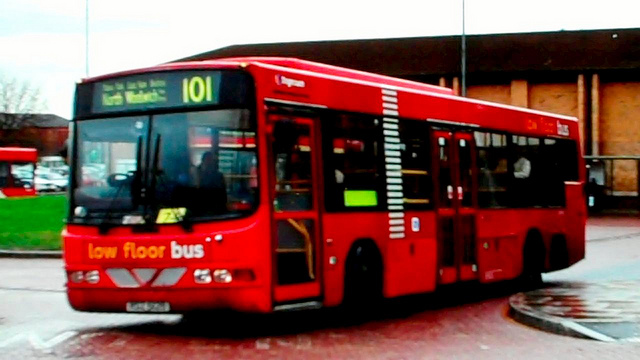
A red bus on street next to a building.

The large red city bus drives on a brick street.

A bus is on the street beside a building.

A big red public bus getting ready to pull away from the curb.

Passengers inside a transit bus on a circular drive.